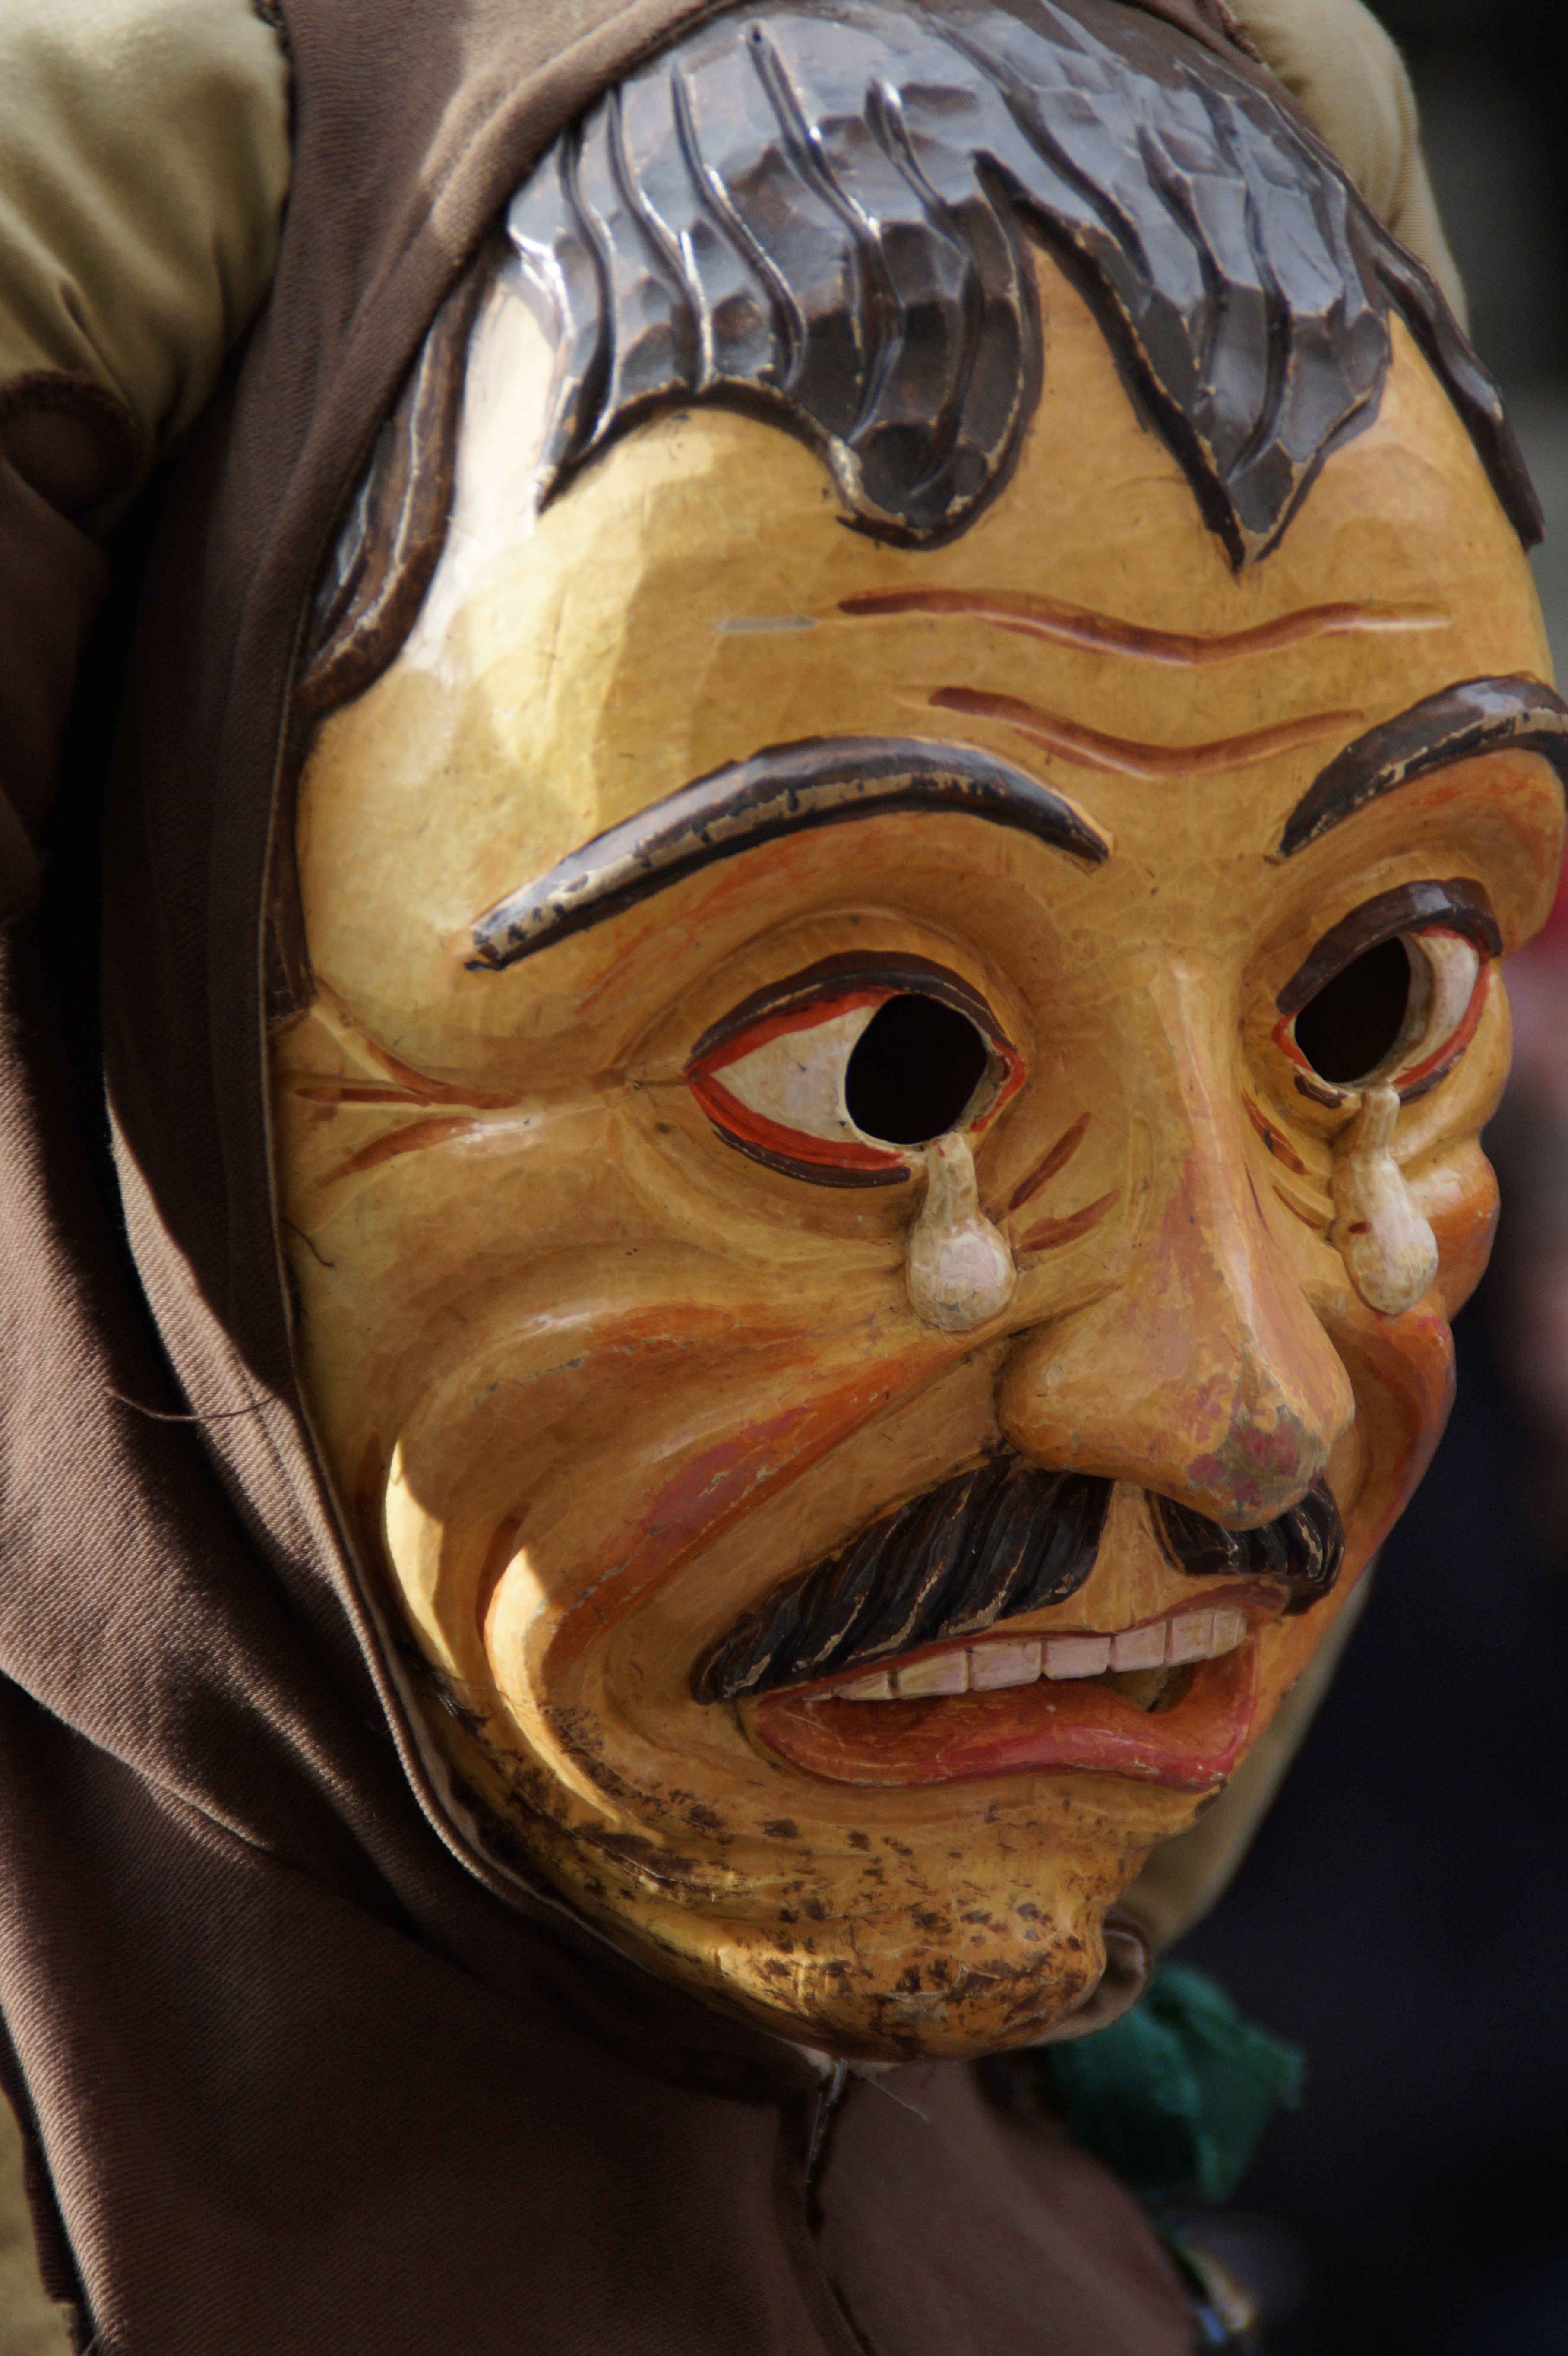
man, person, male, portrait, carnival, human, clothing, close, headgear, cry, dressed up, sad, face, sculpture, art, mask, figure, temple, head, move, germany, carved, tears, custom, carving, tradition, costume, masquerade, panel, masque, larva, schalk, customs, fool, baden wurttemberg, fasnet, fools jump, swabian alemannic, haes, haestraeger, guild group, strassenfasnet, carnival parade, wooden mask, fools guild, court jester